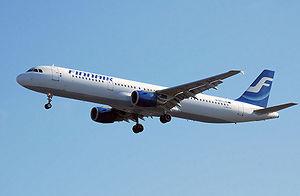
Finnair est une compagnie aérienne finlandaise.